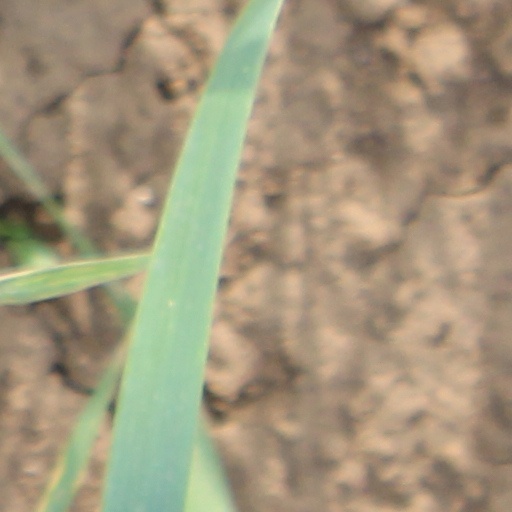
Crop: wheat